Leopold I, Holy Roman Emperor

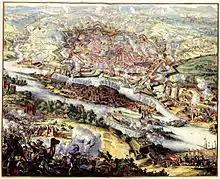
The Battle of Vienna marked the historic end of the expansion of the Ottoman Empire into Europe.

On 12 September 1683, the allied army fell upon the enemy, who was completely routed, and Vienna was saved. The Imperial forces, among whom Prince Eugene of Savoy was rapidly becoming prominent, followed up the victory with others, notably one near Mohács in 1687 and another at Zenta in 1697, and in January 1699, Sultan Mustafa II signed the Treaty of Karlowitz by which he ceded almost the whole of Hungary (including Serbs in Vojvodina) to the Habsburg monarchy. As the Habsburg forces retreated, they withdrew 37,000 Serb families under Patriarch Arsenije III Čarnojević of the Serbian Patriarchate of Peć. In 1690 and 1691 Emperor Leopold I had conceived through a number of edicts (Privileges) the autonomy of Serbs in his dominions, which would last and develop for more than two centuries until its abolition in 1912. Before the conclusion of the war, however, Leopold had taken measures to strengthen his hold upon this country. In 1687, the Diet of Hungary in Pressburg (now Bratislava) changed the constitution; the right of the Habsburgs to succeed to the throne without election was admitted and the emperor's elder son Joseph I was crowned hereditary King of Hungary.